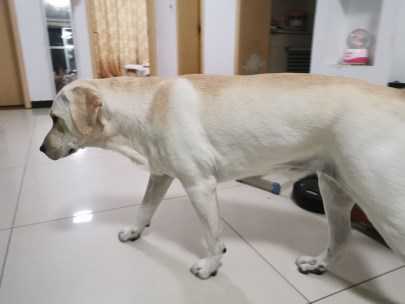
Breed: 3580-n000122-Labrador_retriever